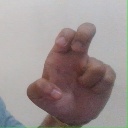
अक्षर: अ